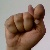
The image shows a hand gesture representing the letter 'T' in Indian Sign Language.